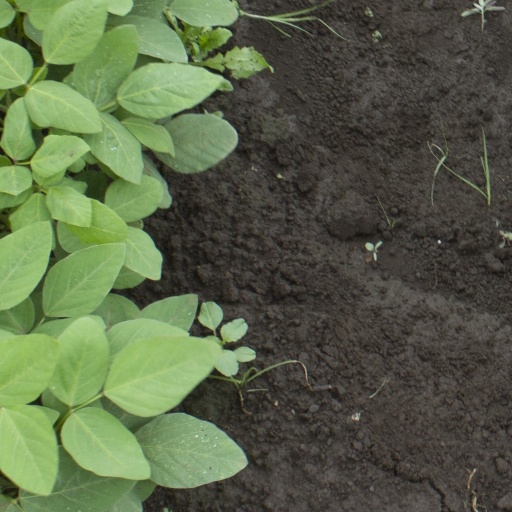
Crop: soybean